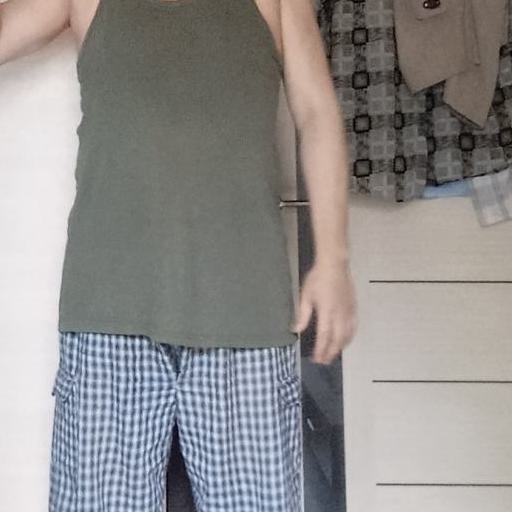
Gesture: no_gesture